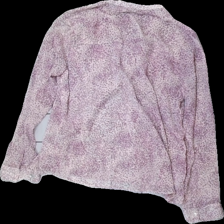
View: back
Type: Blouse
Category: Ladies
Brand: Missing
Colors: Pink, Purple, Green
Material: 100% Polyester
Pattern: Animal print
Cut: Regular
Season: All
Price range: 50-100
Recommended usage: Reuse
Description: Animalprint blouse